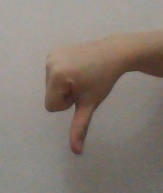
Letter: waw